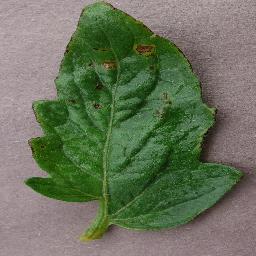
Label: Tomato___Bacterial_spot